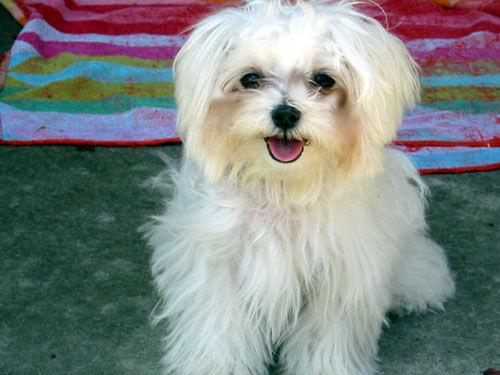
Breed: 249-n000101-Maltese_dog